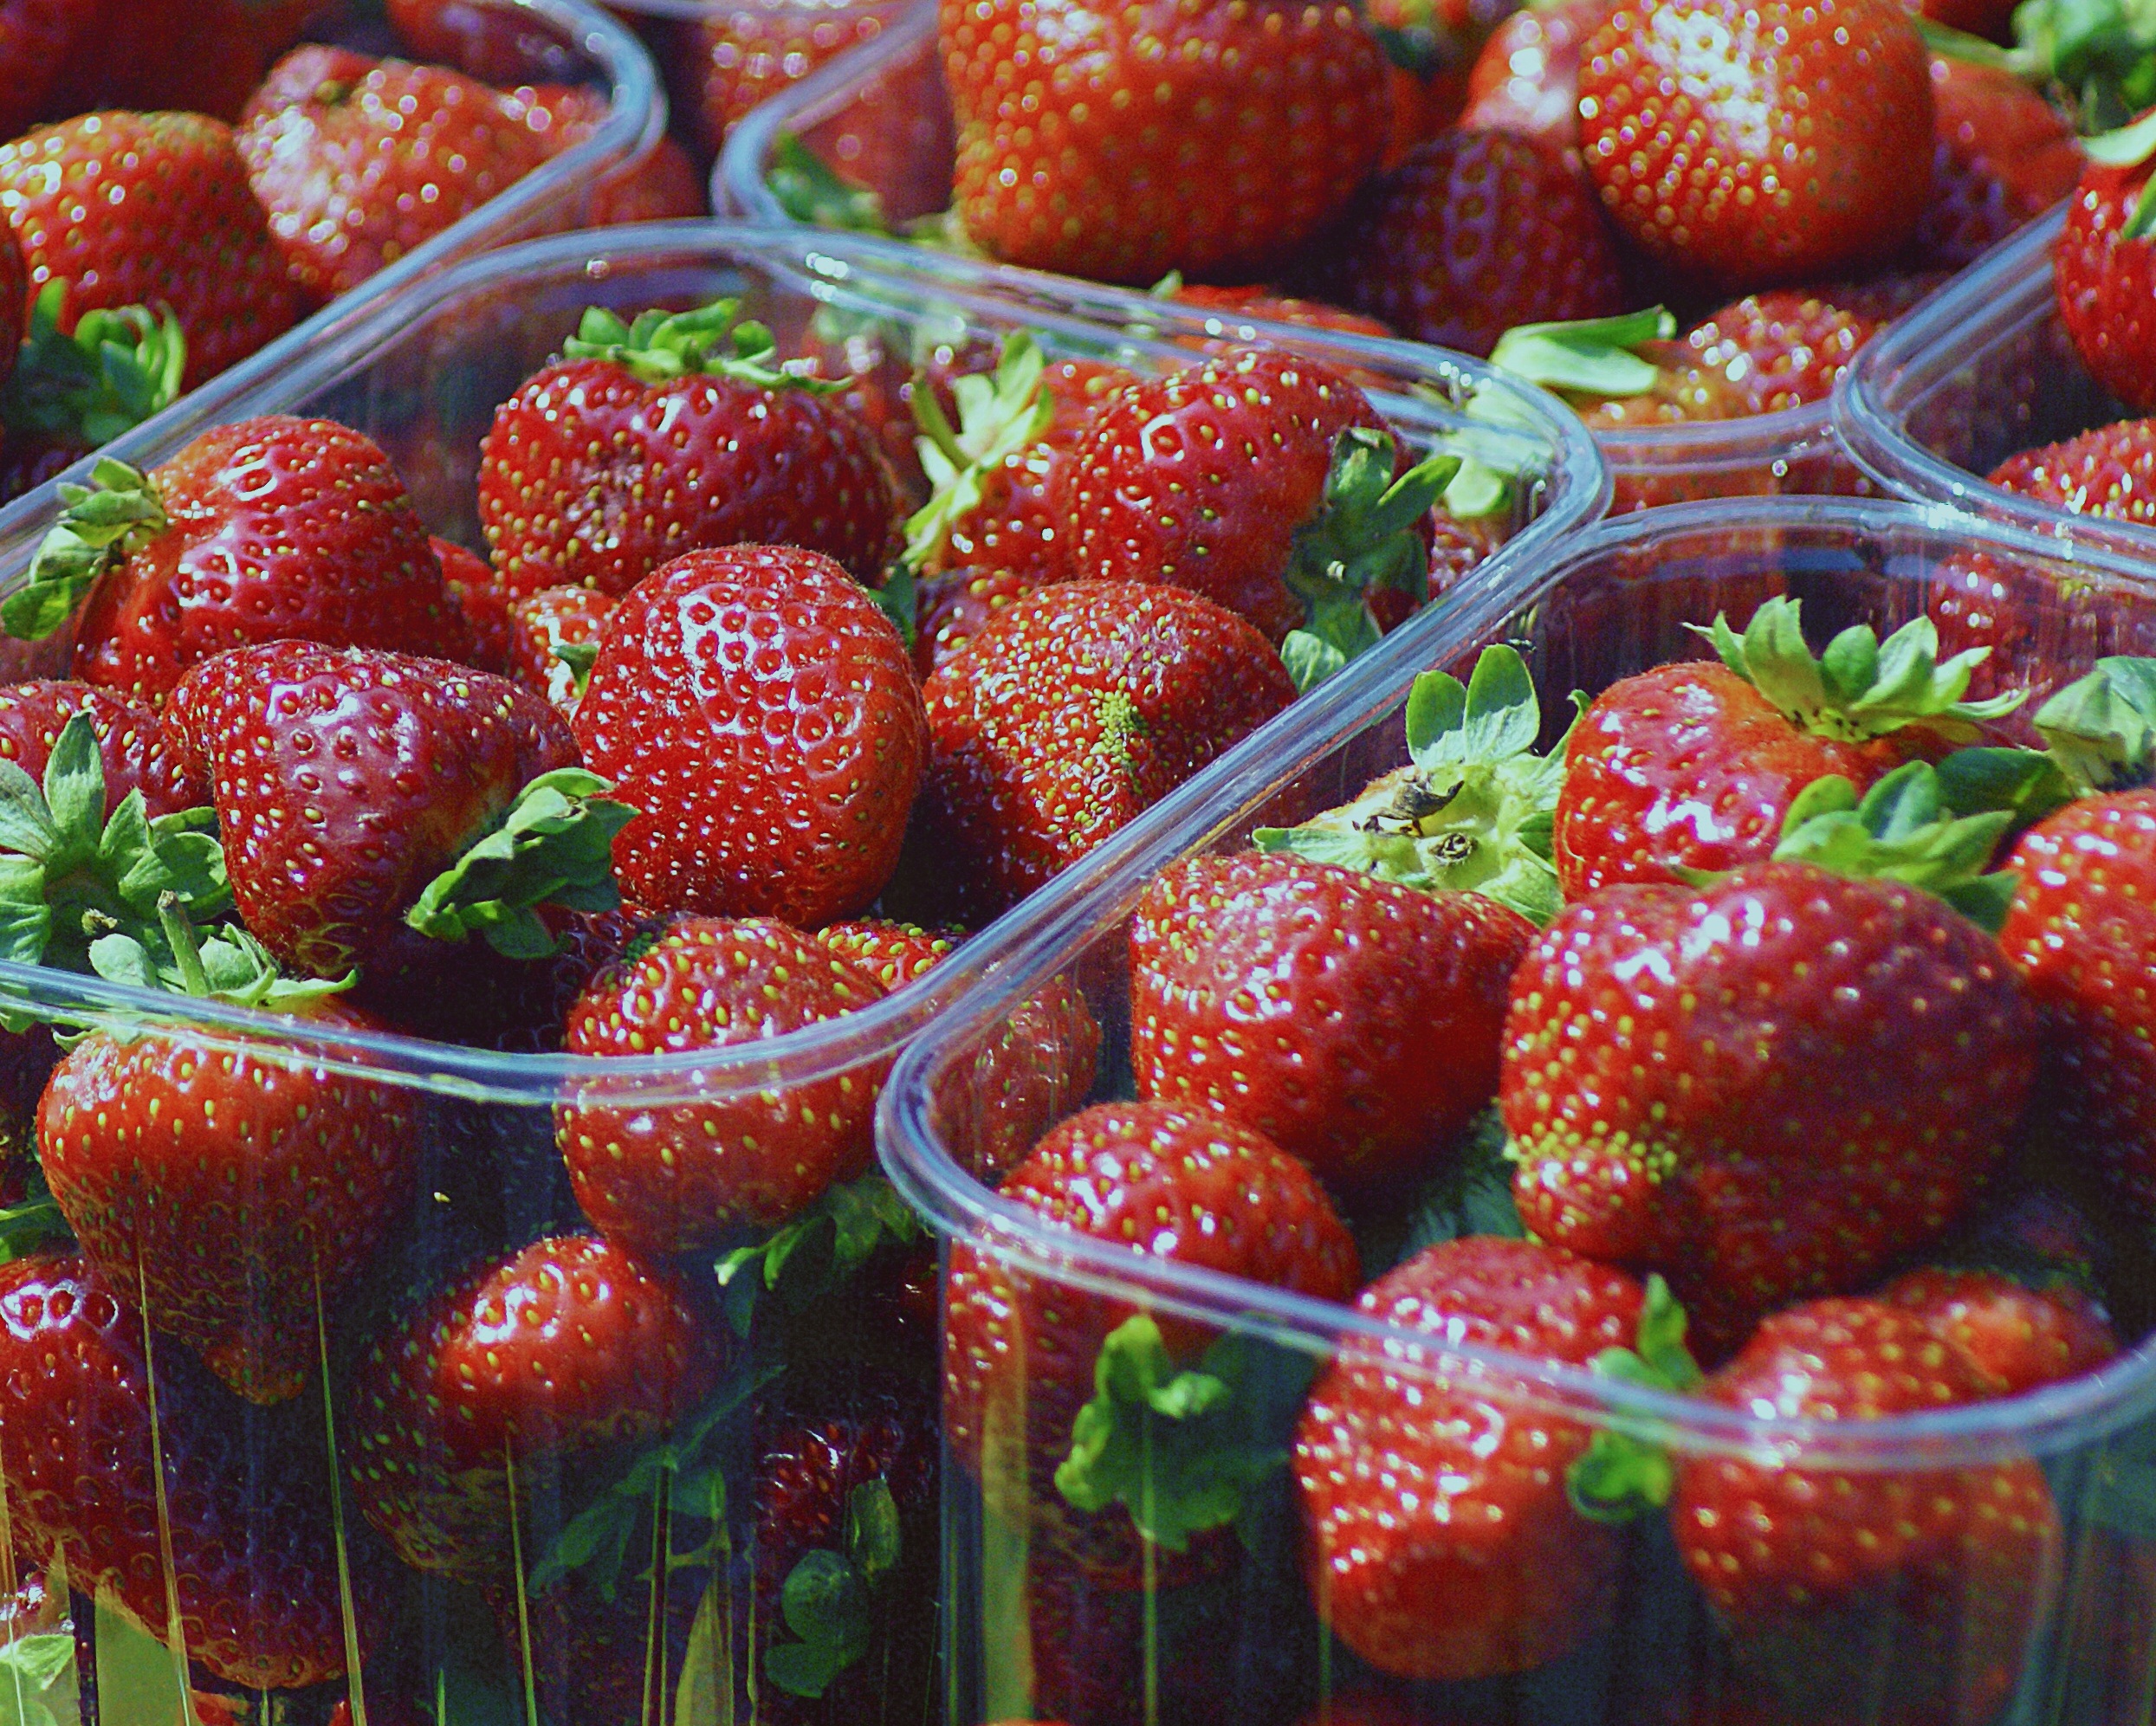
nature, plant, fruit, food, red, produce, dessert, strawberry, eating, plantation, strawberries, the freshness, firm, ripe fruit, fruiting, soft fruits, frutti di bosco, juicy fruit, a collection of strawberries